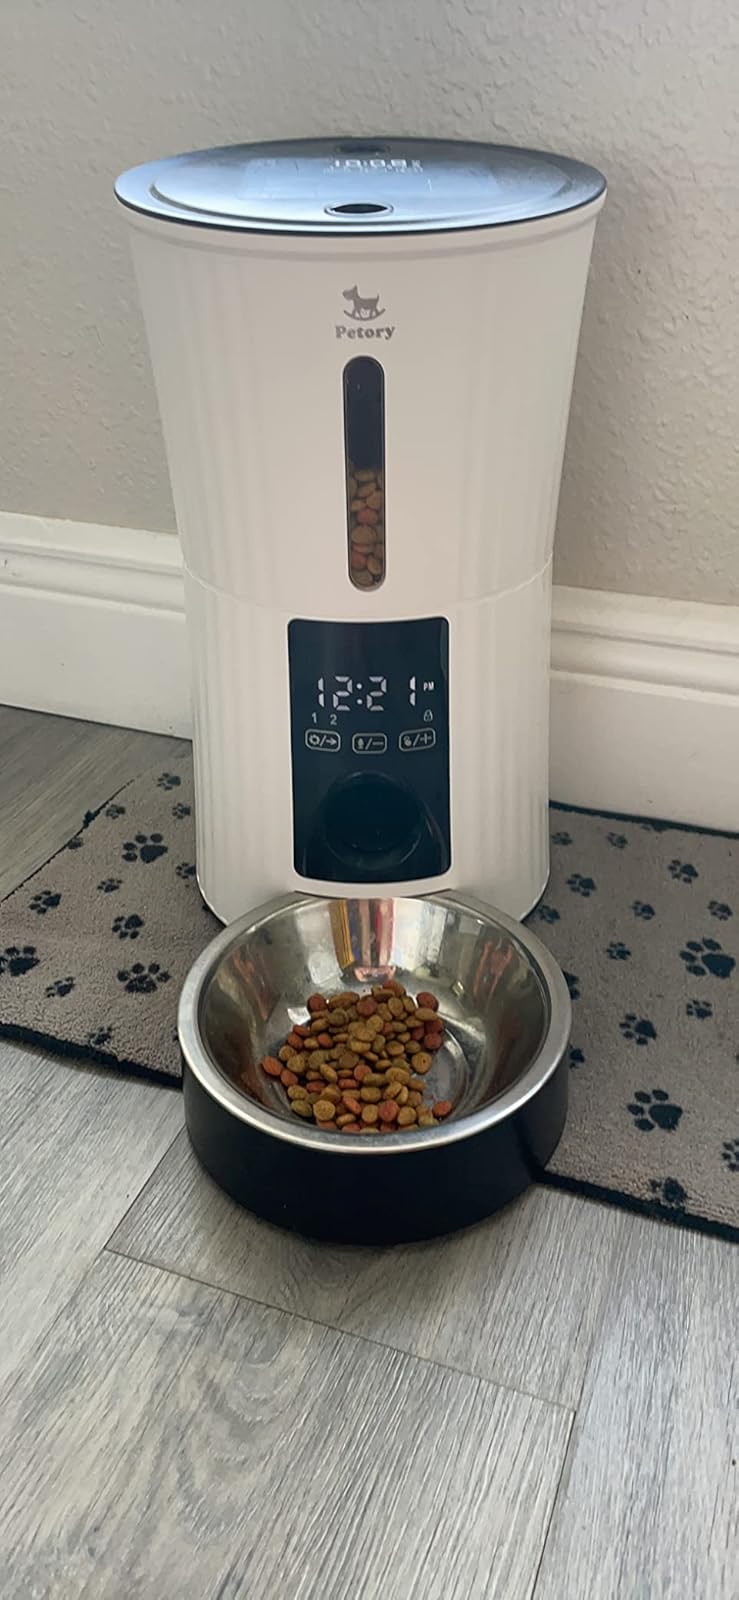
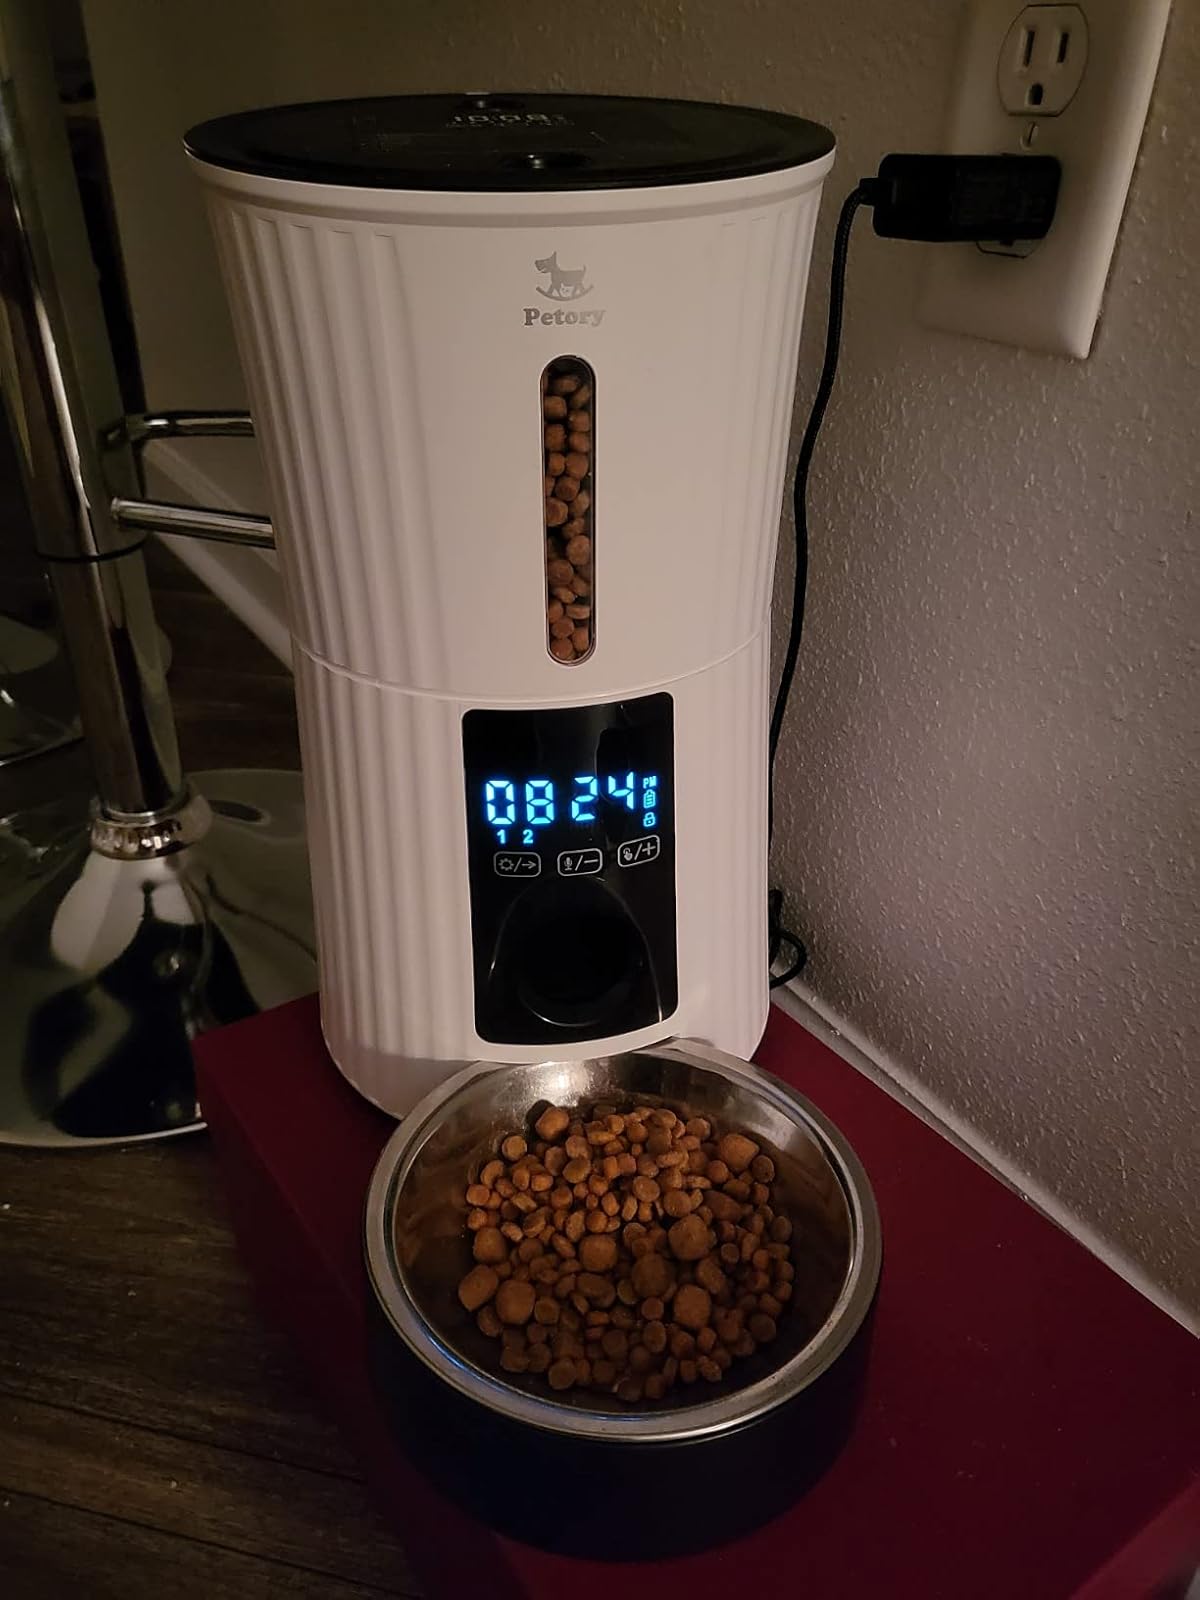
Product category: items_feeder
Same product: yes